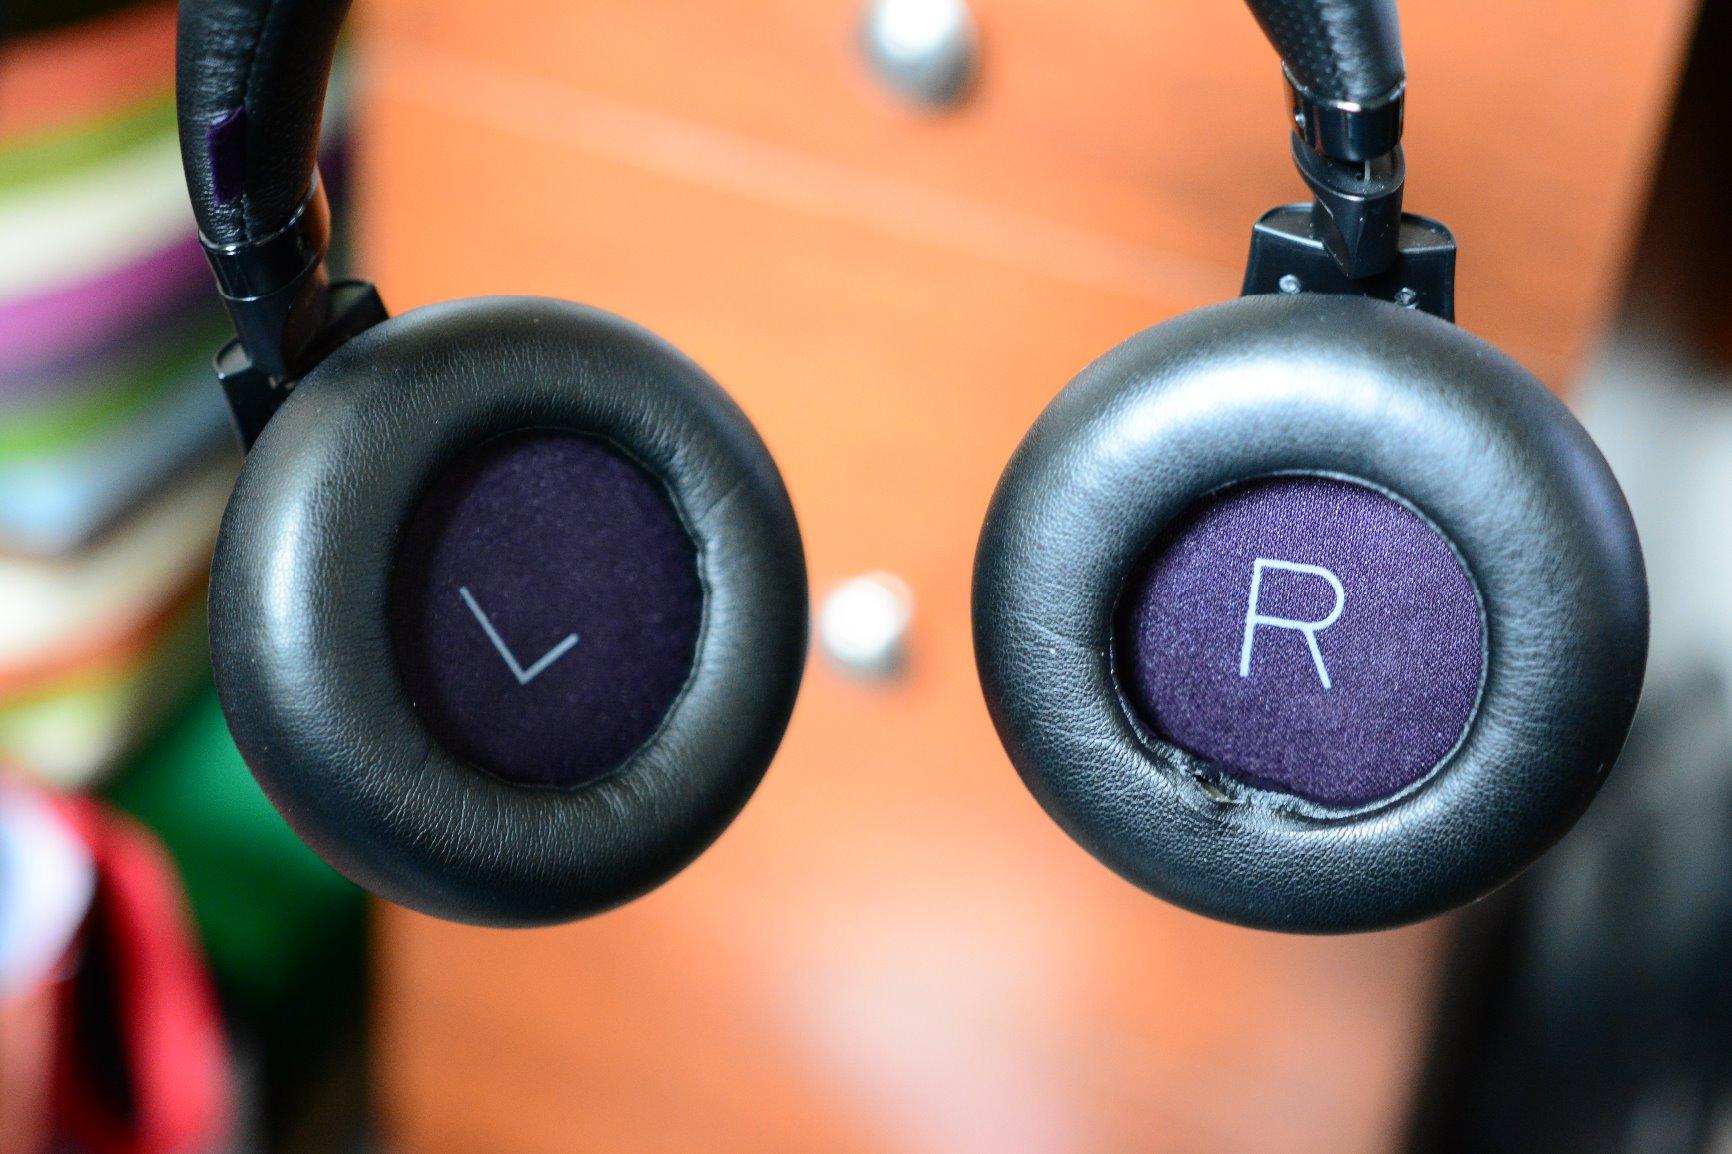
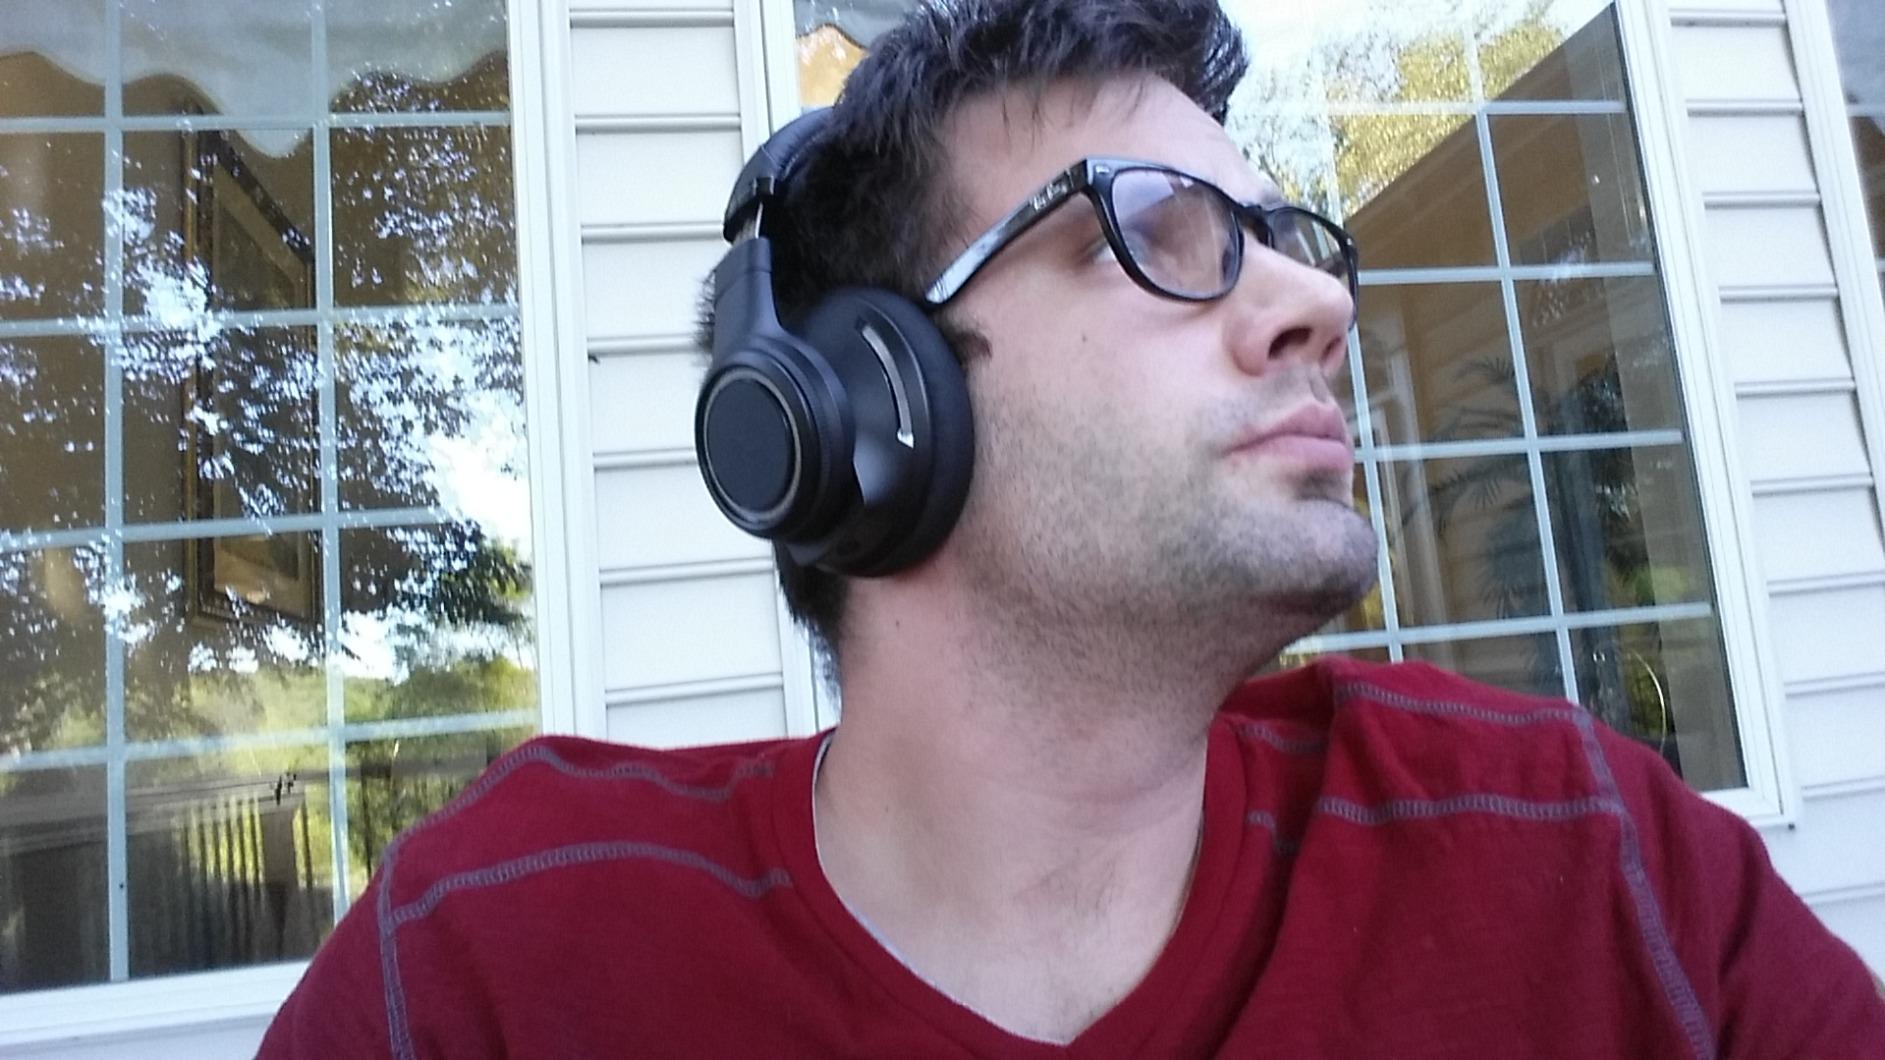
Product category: headphones
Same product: yes